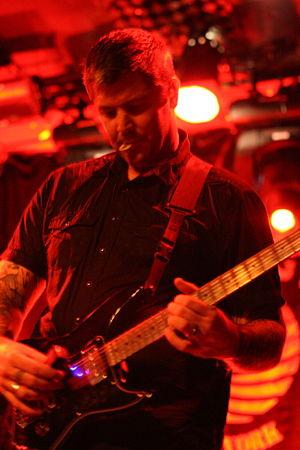
Made Out of Babies est un groupe de rock américain formé en 2004 et dissous en 2012.